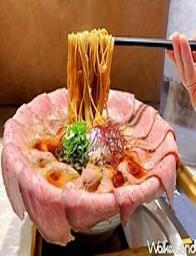
 ramen